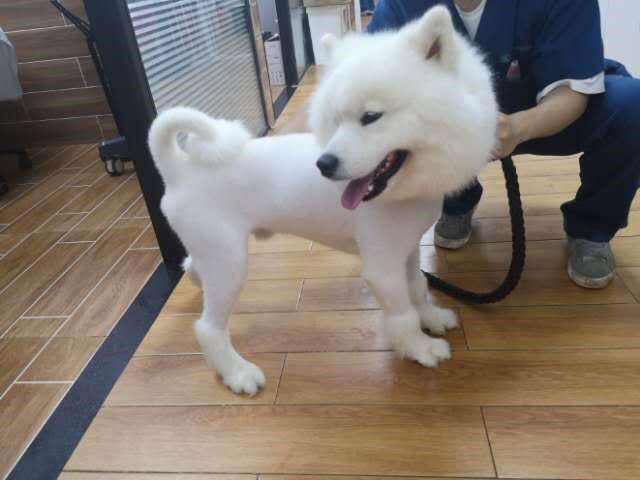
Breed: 2192-n000088-Samoyed